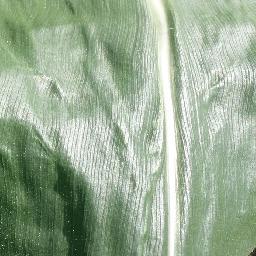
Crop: corn
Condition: (maize)_healthy